Answer in natural language. Which object is closer to walnut wood open shelving unit (highlighted by a red box), black rectangular countertop (highlighted by a blue box) or Window (highlighted by a green box)? Choose between the following options: black rectangular countertop (highlighted by a blue box) or Window (highlighted by a green box)
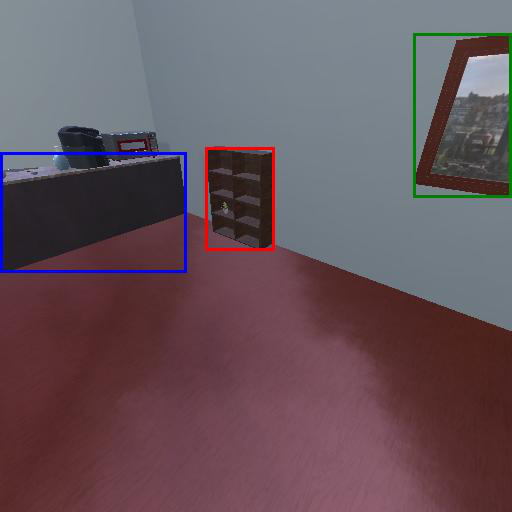
<answer>Window (highlighted by a green box)</answer>